Manuel Curado

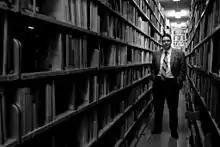
Manuel Curado

Manuel Curado (born 1967) is a Portuguese essayist and philosopher dedicated to Biomedical Ethics, Philosophy of mind. He has worked on the following issues: the intellectual history of the idea of a universal language and the idea of machine translation, or automatic translation, the problem of human consciousness and its relationship with the brain, the relationship between science and religion, studies about the European and Portuguese intellectual history, academic editions of works by authors such the Eighteenth-century mathematician José Maria Dantas Pereira, the logician Edmundo Curvelo, and others, the history of Psychiatry and history of the Portuguese Jewish heritage in Medicine and Philosophy (namely, the work of medical doctors Isaac Samuda and Jacob de Castro Sarmento), and the history of literary representations of mental life.